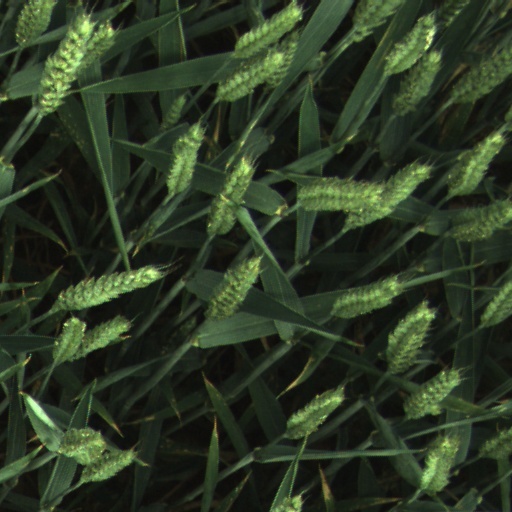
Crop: wheat